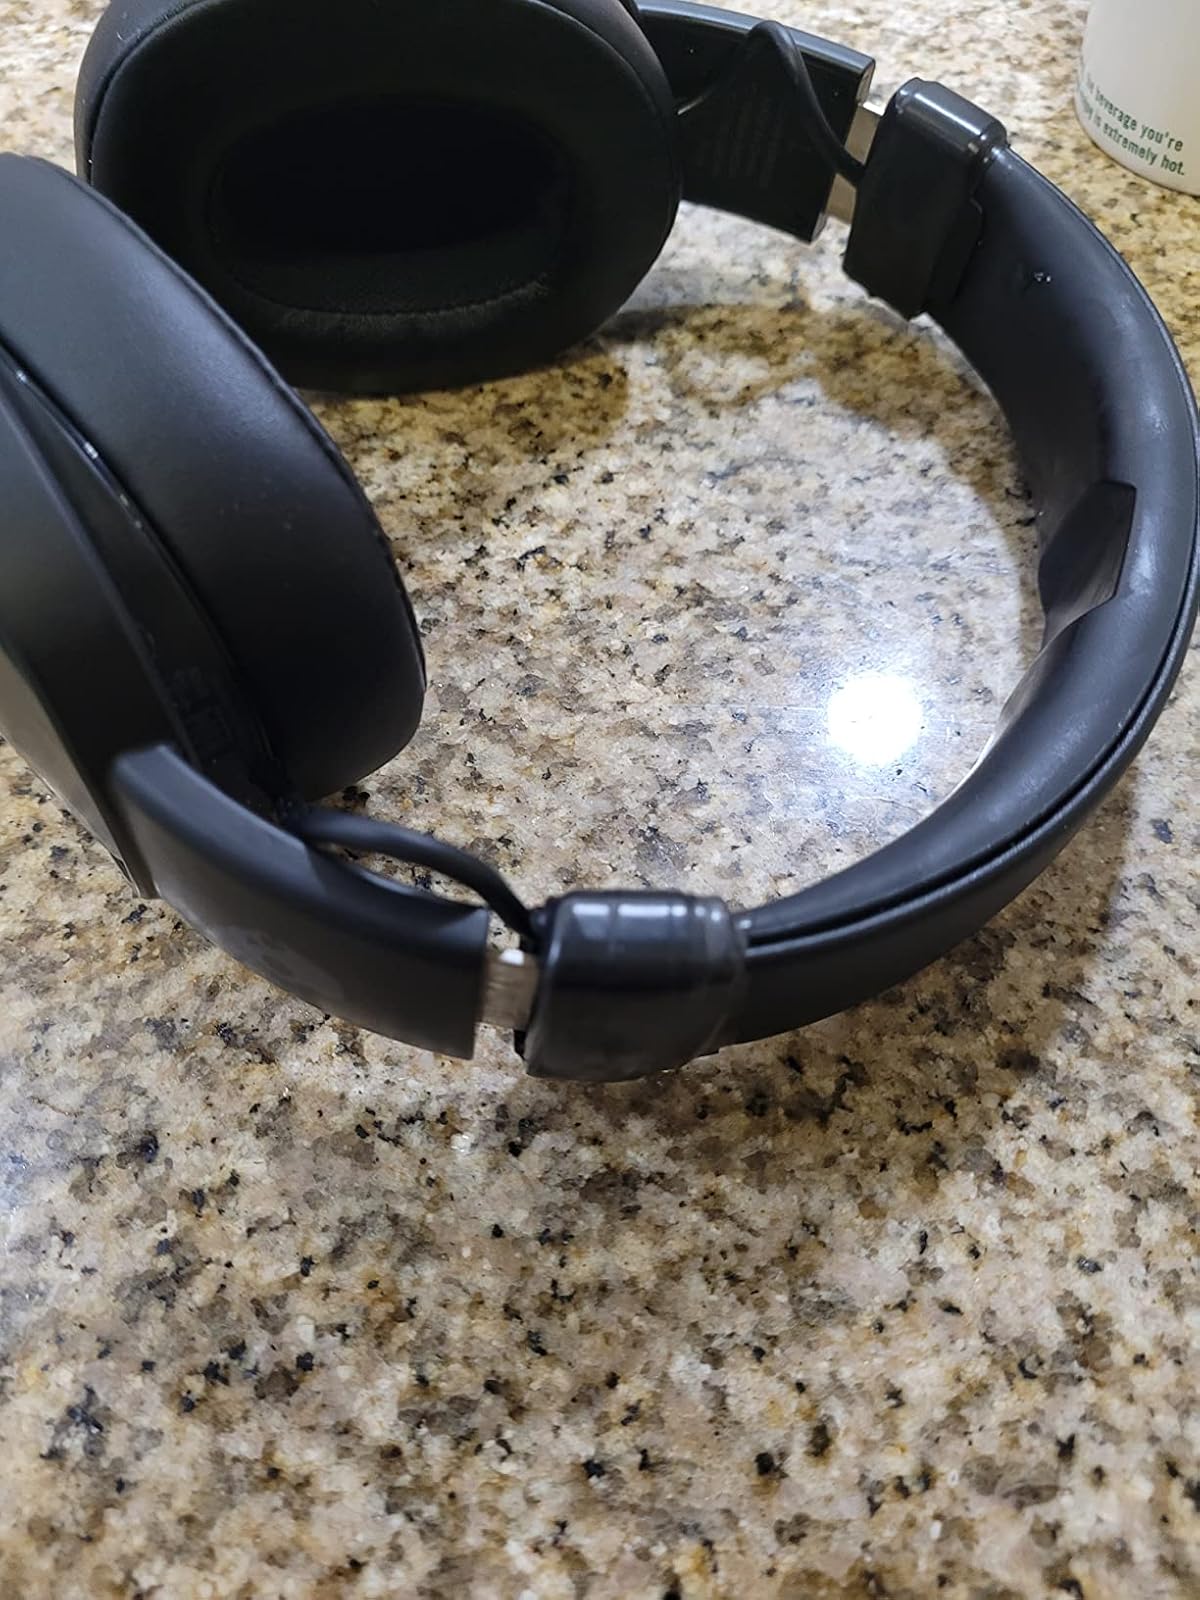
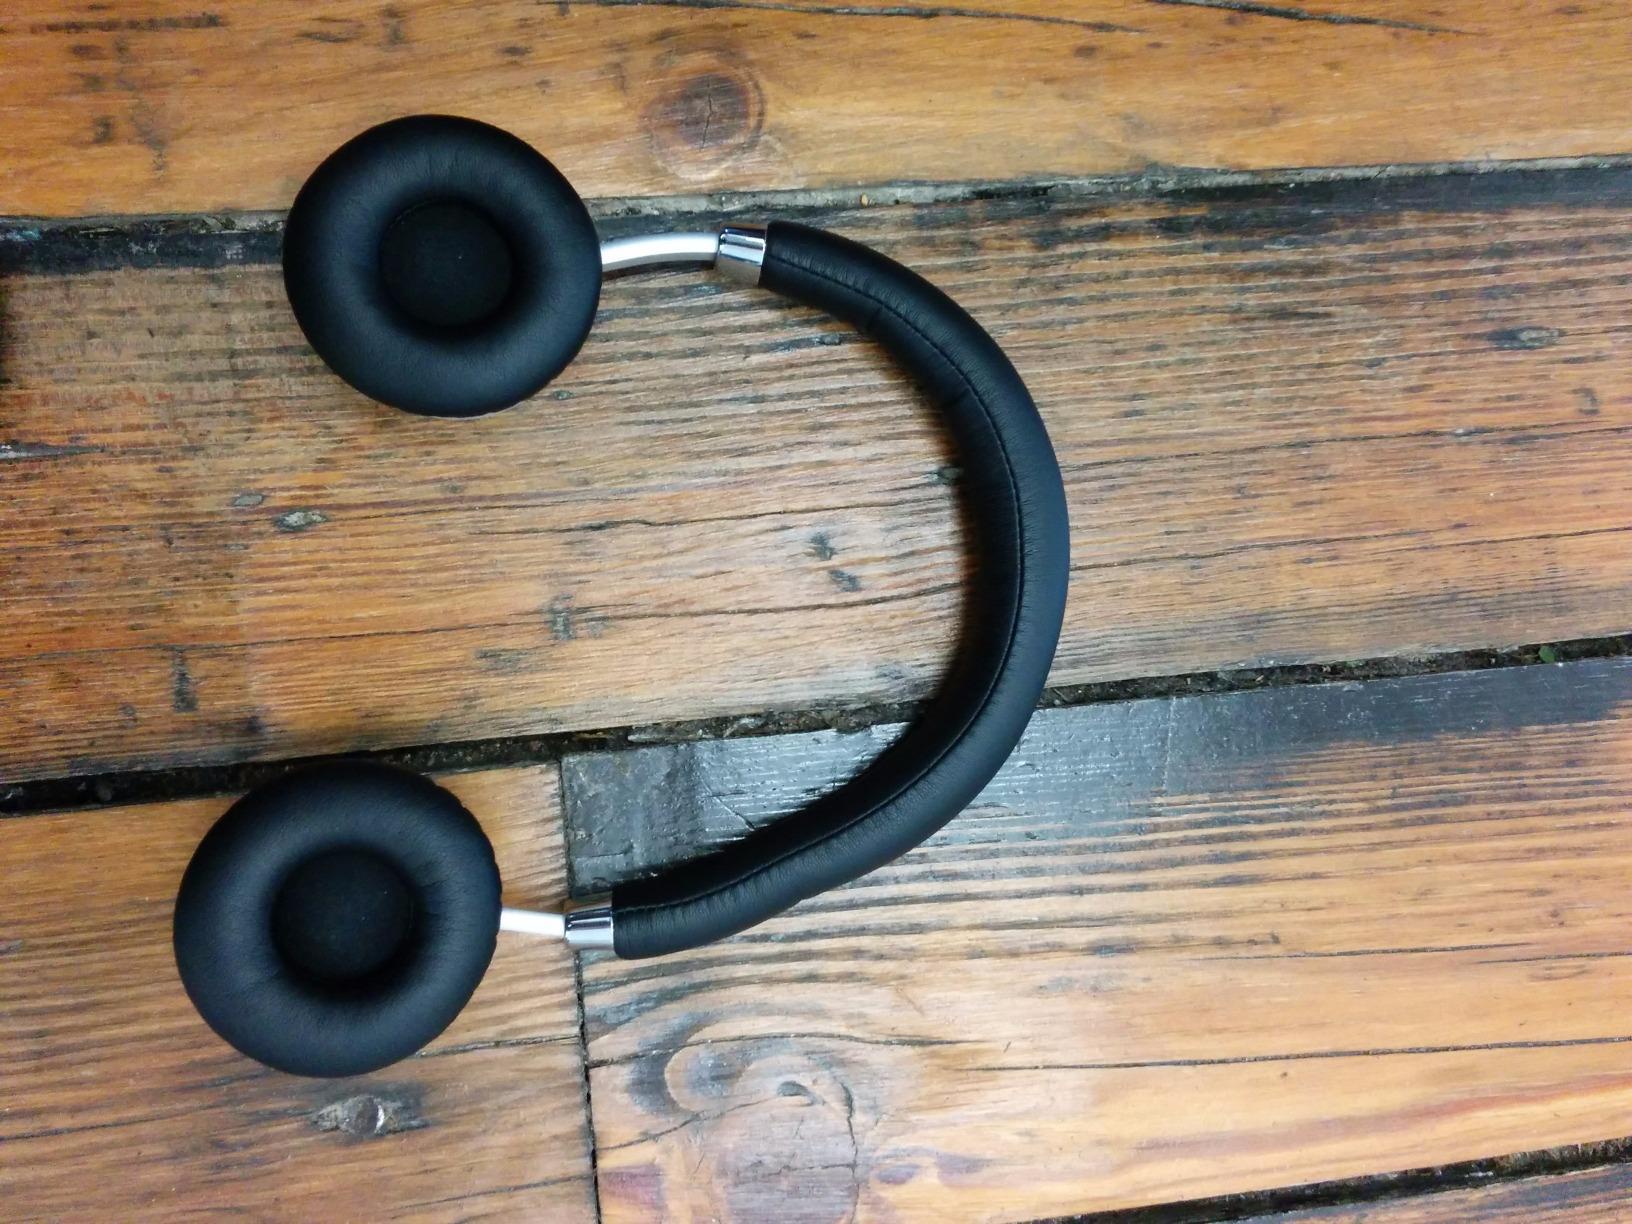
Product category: headphones
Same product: no